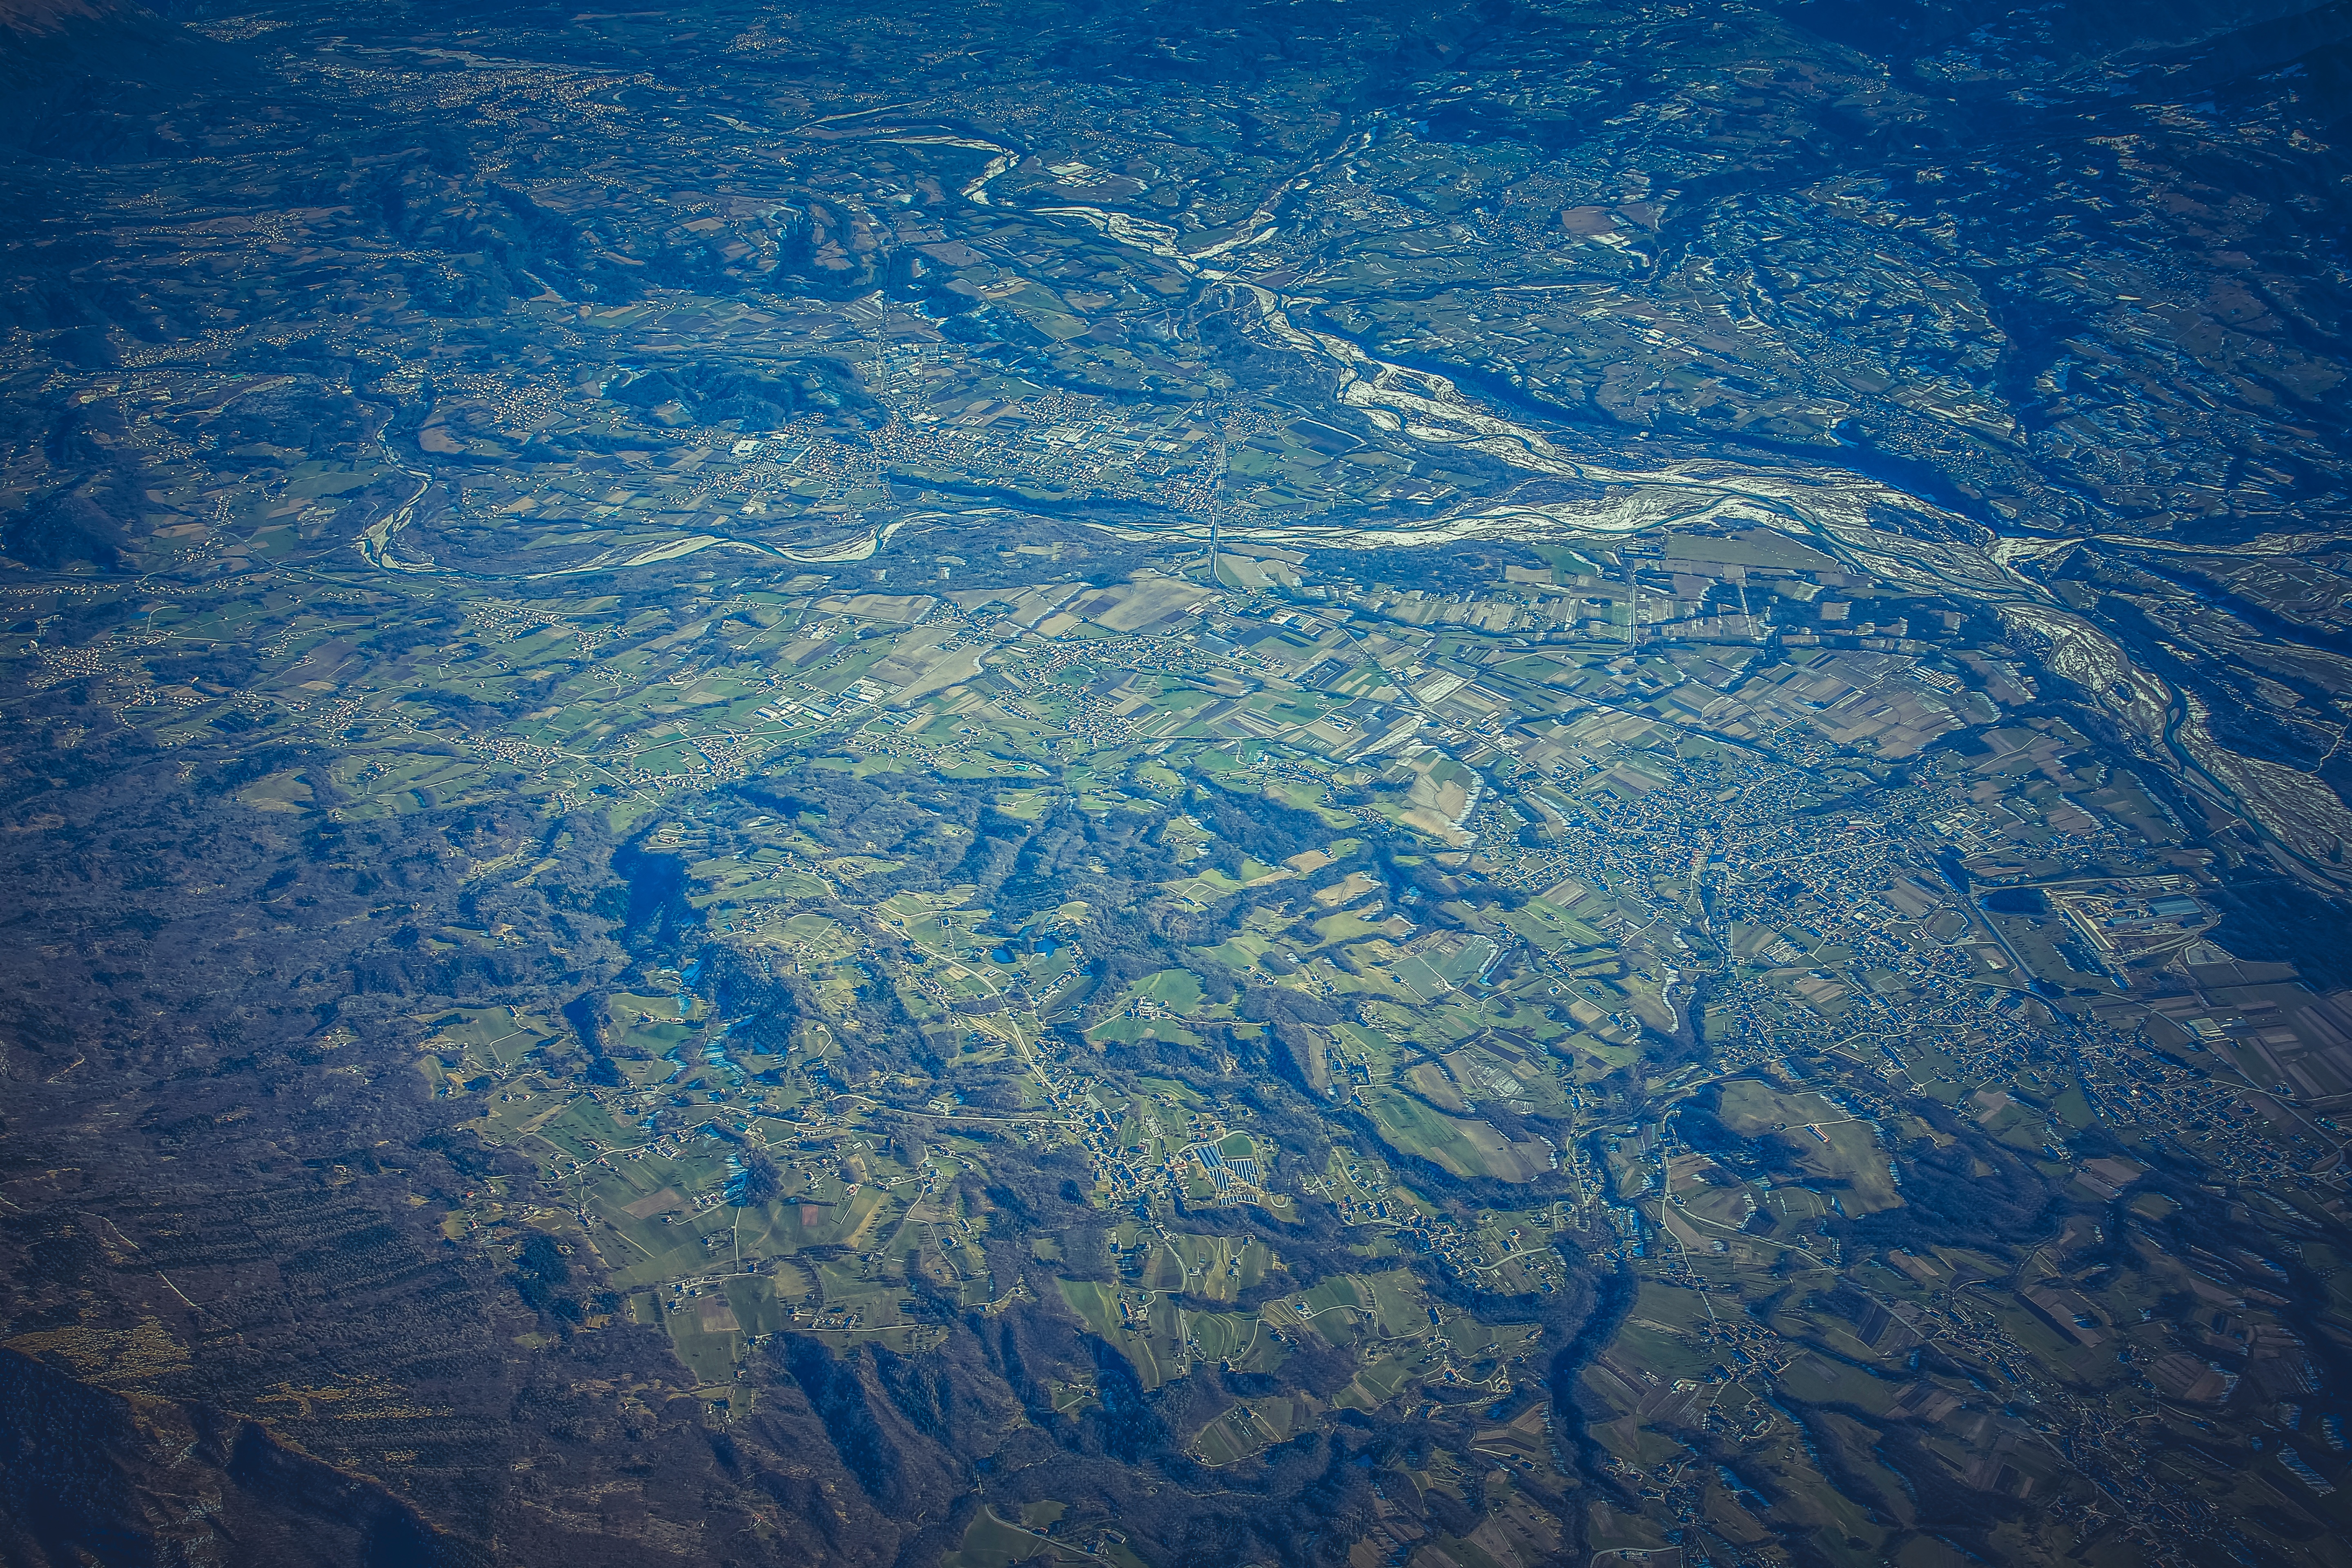
sea, coast, water, ocean, sunlight, wave, underwater, reflection, earth, landform, aerial photography, natural environment, atmosphere of earth